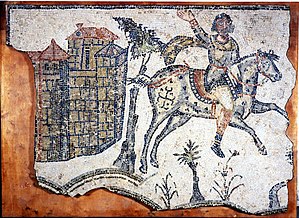
Vandalere / Kultur / Religion
Denne gulvmosaik med en vandalsk rytter blev udgravet i 1857 i Bordj-Djedid ved Karthago. I pagt med tiden blev den fjernet og genskabt på British Museum.
Vandalerne var en østgermansk stamme eller sammenslutning af stammer. Der er romerske beretninger om dem fra det 1. århundrede, hvor de boede i det nuværende Polen mellem Oder og Wisla. I arkæologien er de knyttet sammen med Przeworsk-kulturen med fund fra slutningen af det 3. århundrede f.Kr. til midten af det 5. århundrede.